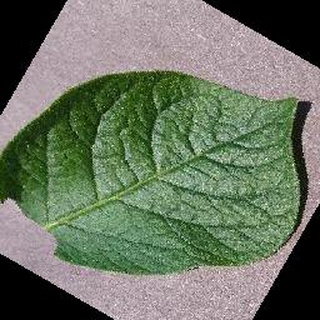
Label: healthy_potato